Grand Archives

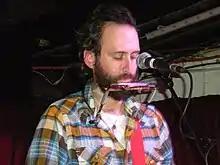
Mat Brooke at Grand Archives first UK concert on February 5, 2010

Following his departure from Band of Horses in 2006, Mat Brooke (vocals and guitar) formed a new band with Jeff Montano (bass and vocals) and Curtis Hall (drums and vocals). Ron Lewis (keyboards, guitar and vocals) was added to the lineup later in the year, and Thomas Wright (guitar and vocals) joined in early 2007.